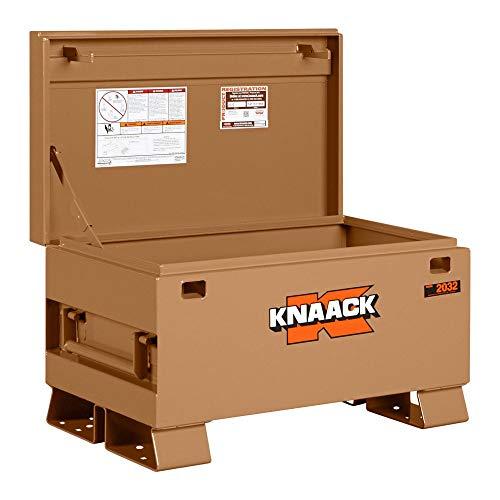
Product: Knaack 2032 Classic 32" x 19" x 18-1/4" Storage Chest
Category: Tools & Home Improvement | Power & Hand Tools | Tool Organizers | Tool Chests & Cabinets
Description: Manufacturer: Knaack.
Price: $352.58